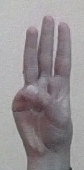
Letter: thaa